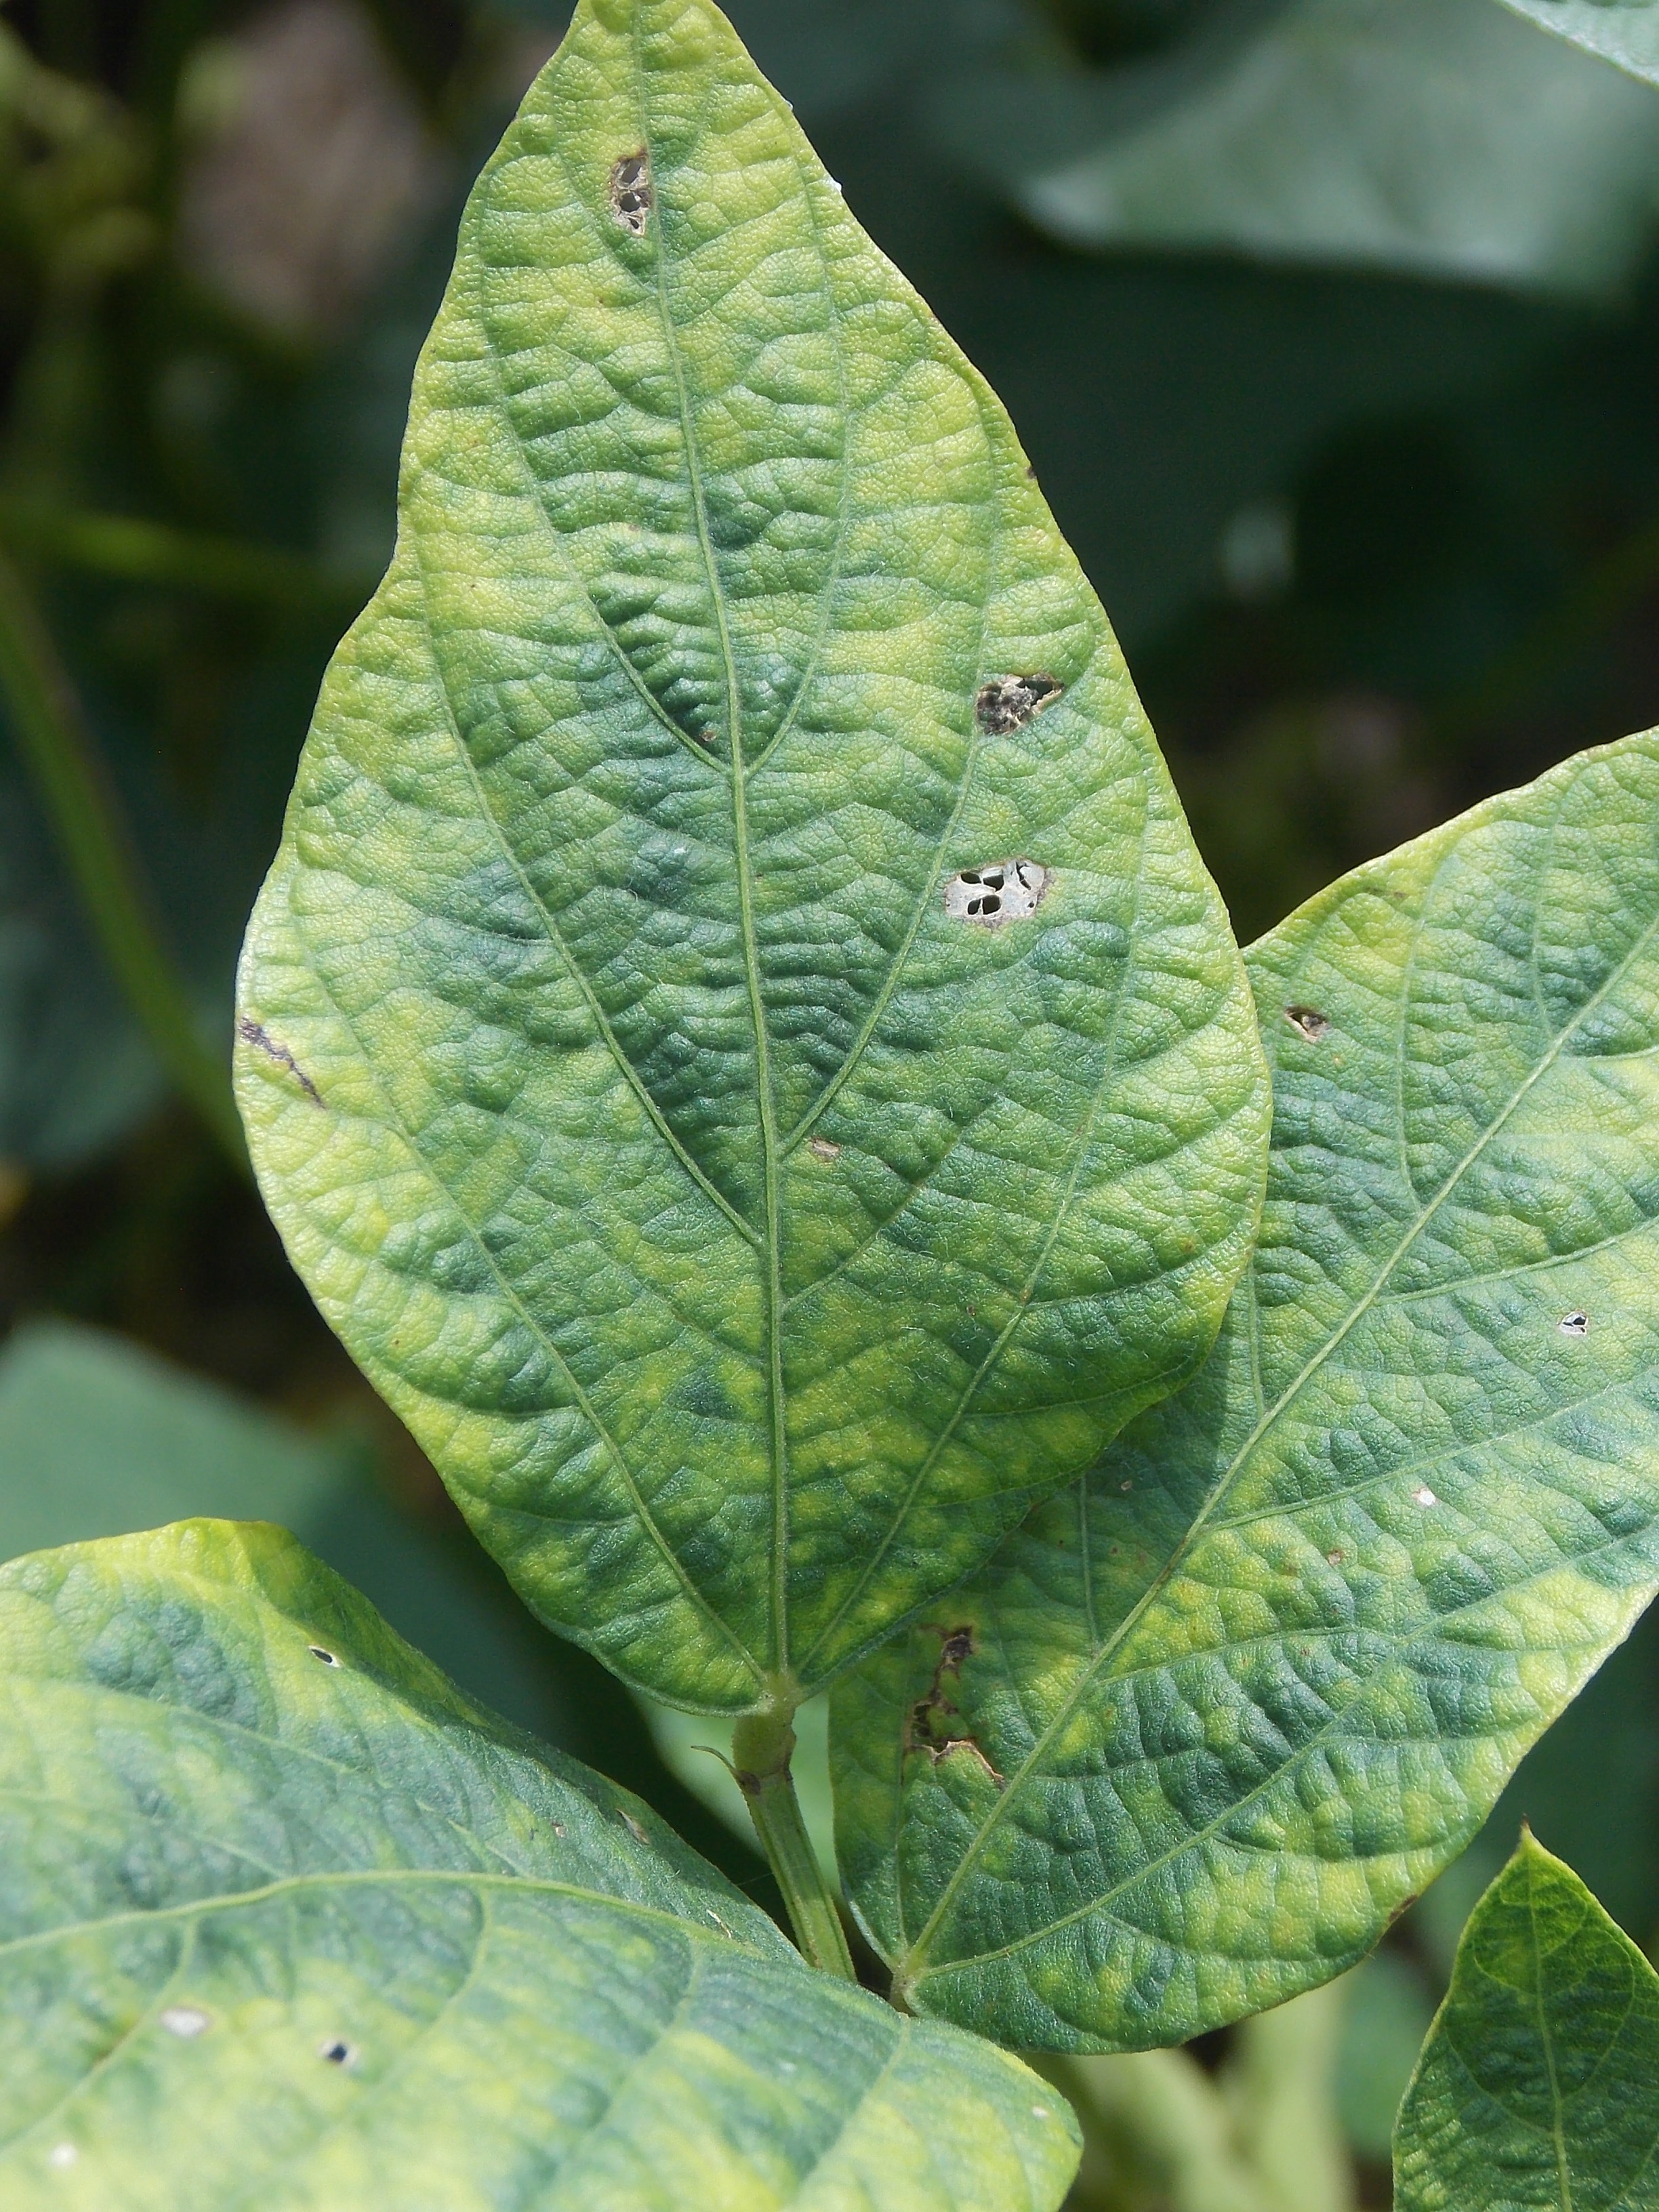
Label: Disease